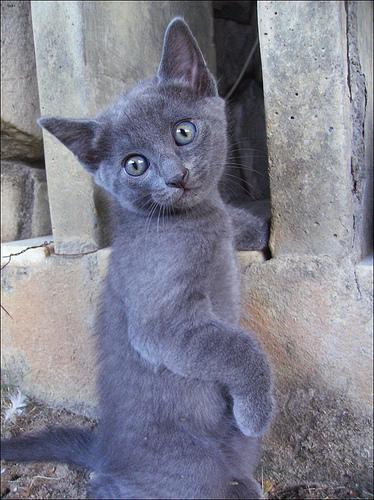
Breed: Russian Blue